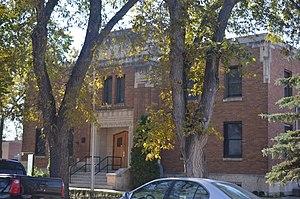
Cet article recense les lieux patrimoniaux de la Saskatchewan inscrits au répertoire des lieux patrimoniaux du Canada, qu'ils soient de niveau provincial, fédéral ou municipal.